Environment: real
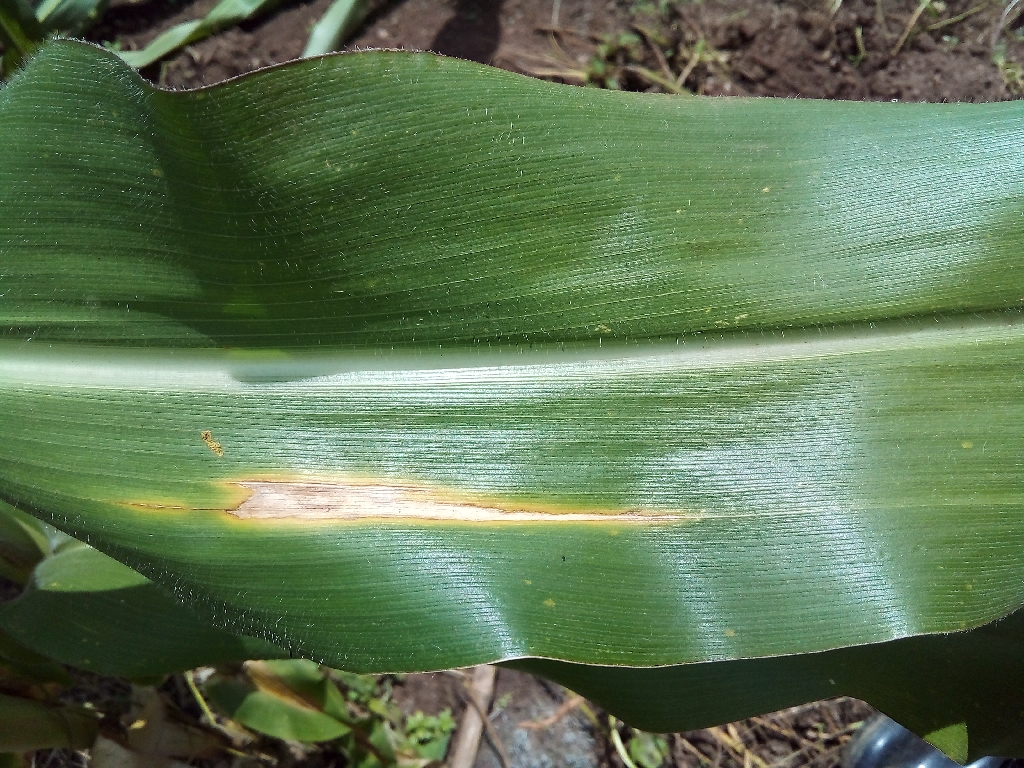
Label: northern_corn_leaf_blight